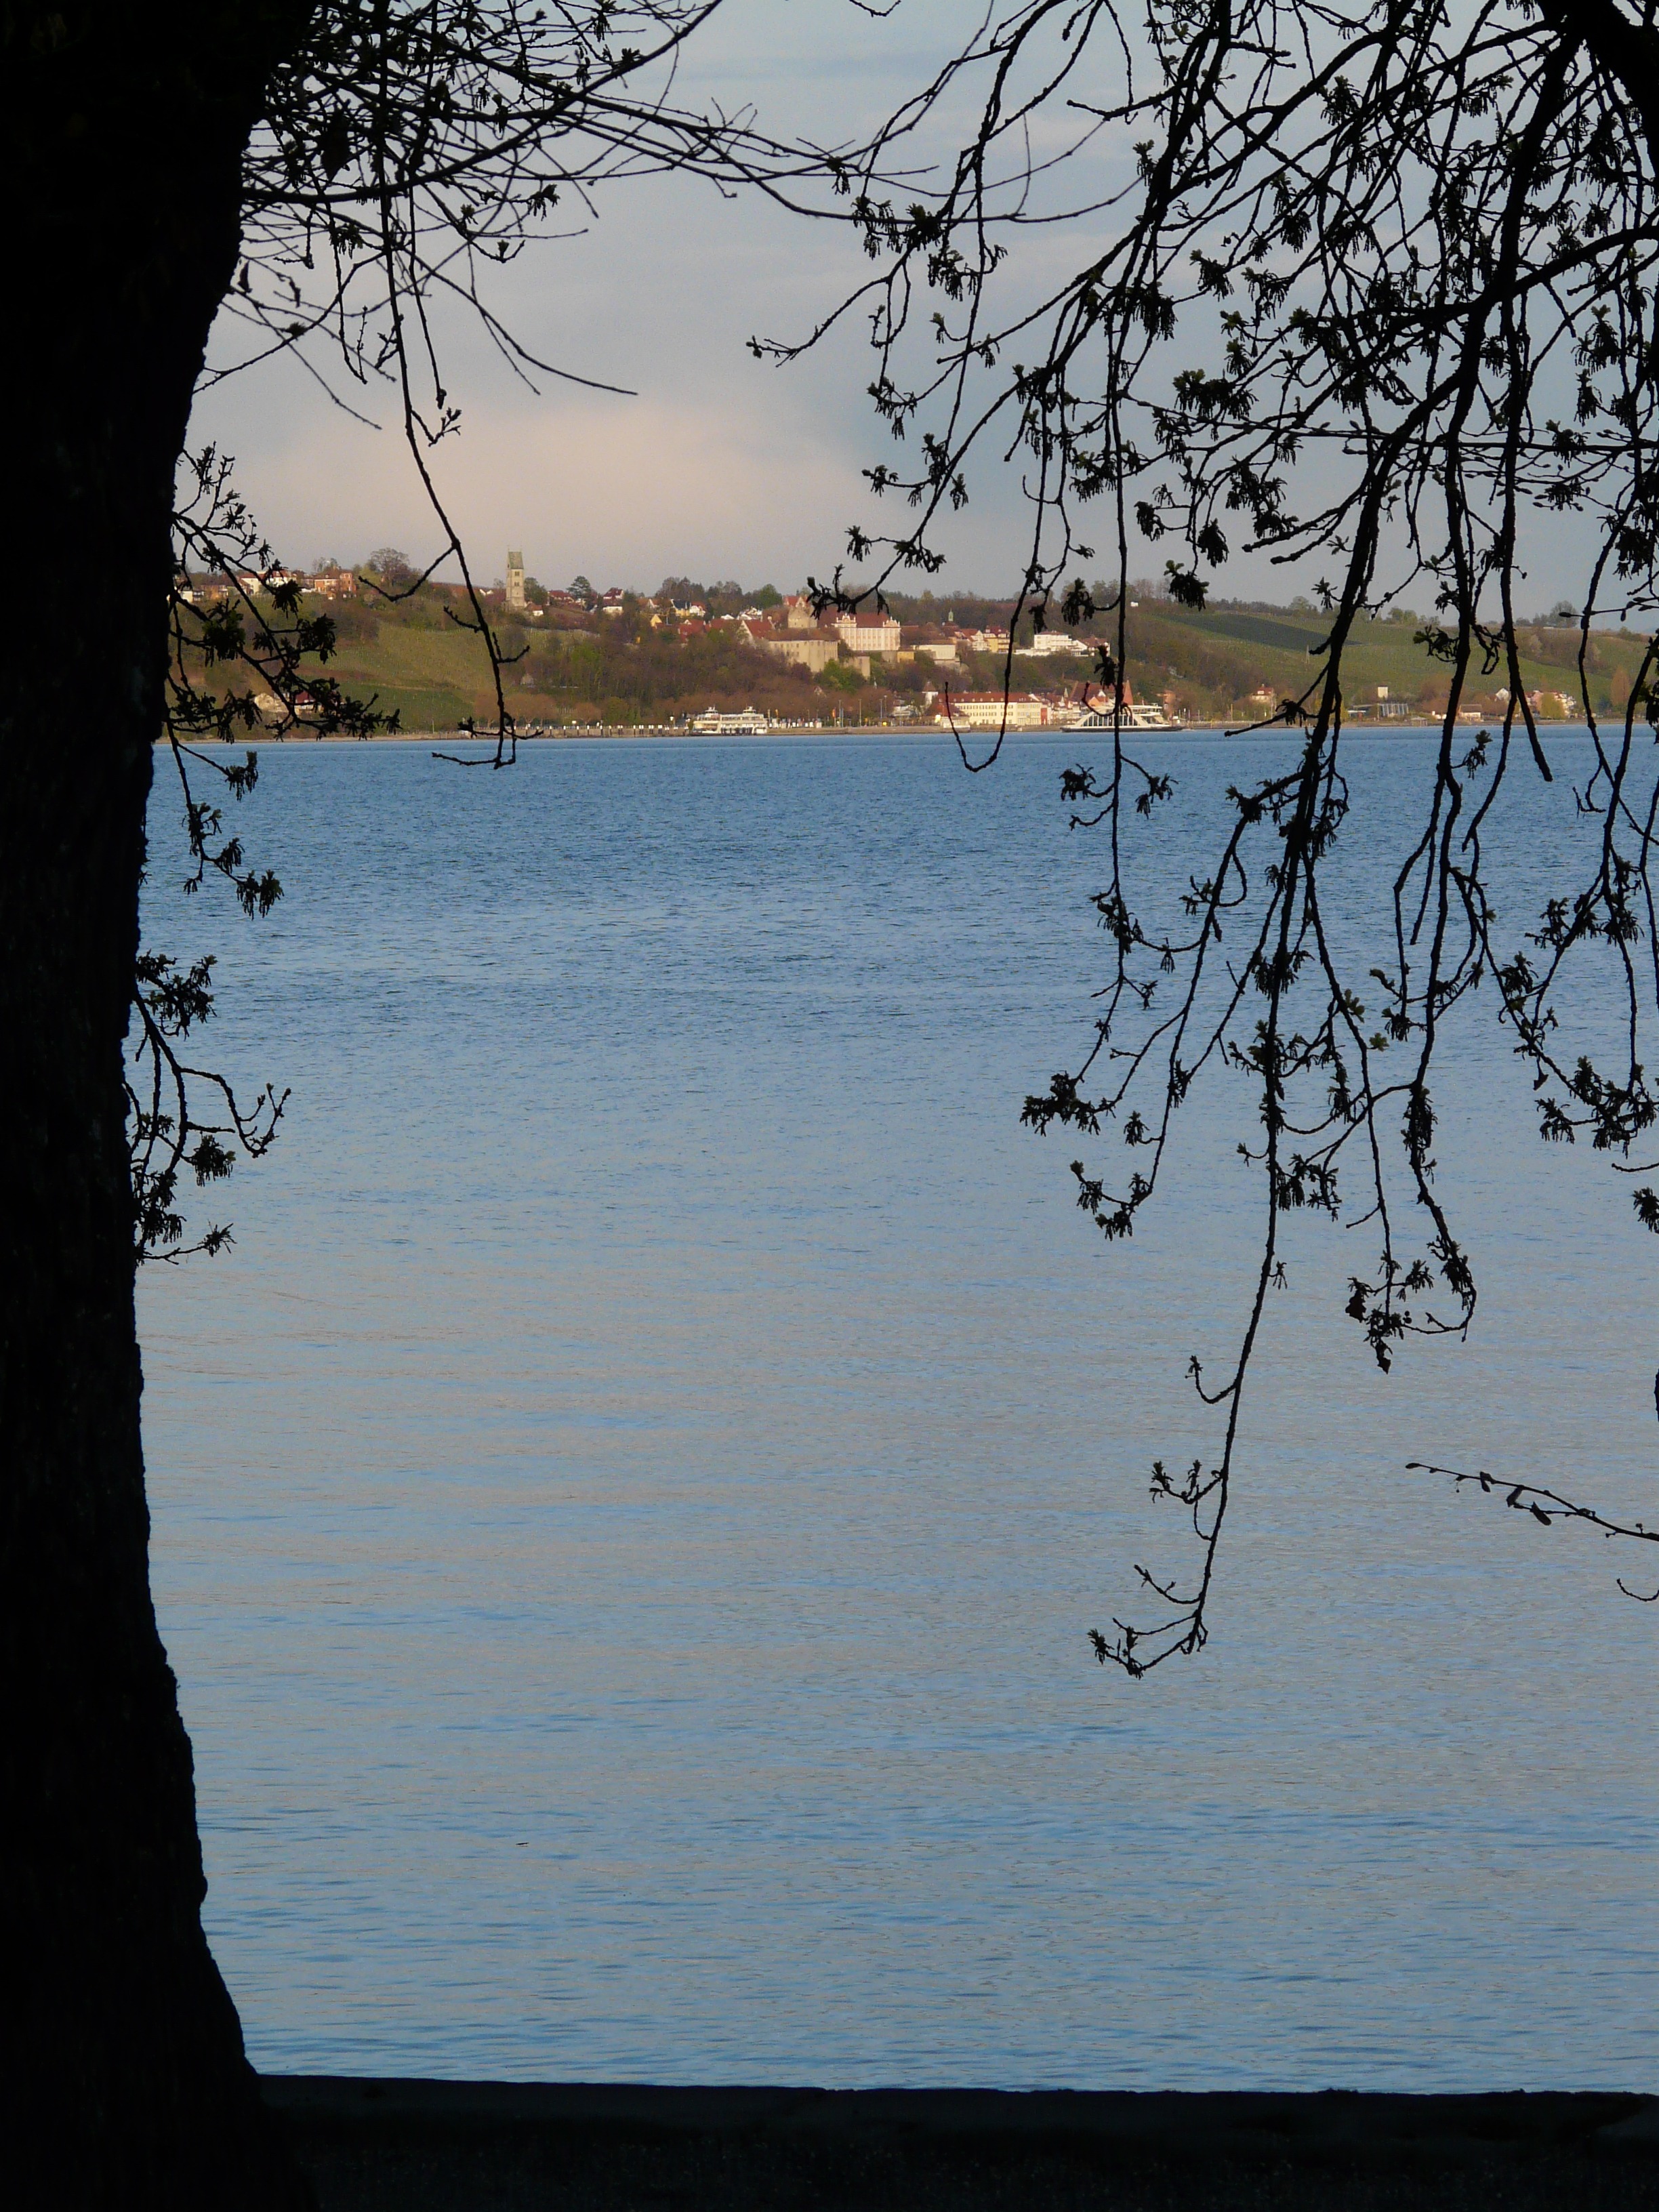
landscape, sea, tree, water, nature, branch, winter, sunset, morning, leaf, lake, city, ice, evening, reflection, shadow, season, body of water, idyll, meersburg, lake constance, atmospheric phenomenon, woody plant